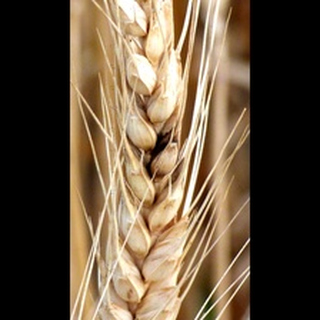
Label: wheat_tan_spot